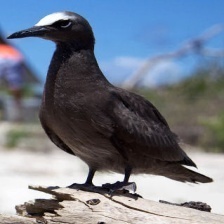
Species: BROWN NOODY
Scientific name: ANOUS STOLIDUS